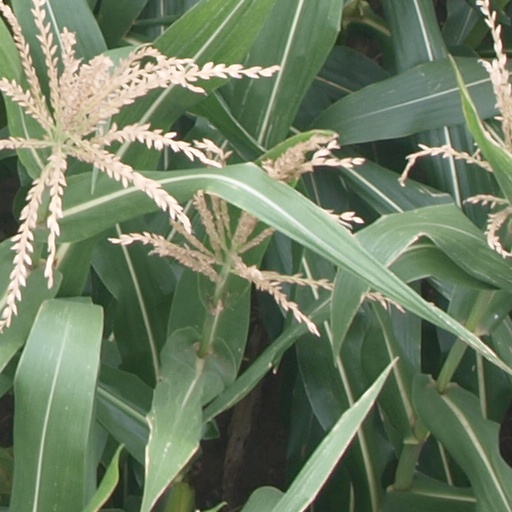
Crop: maize; corn